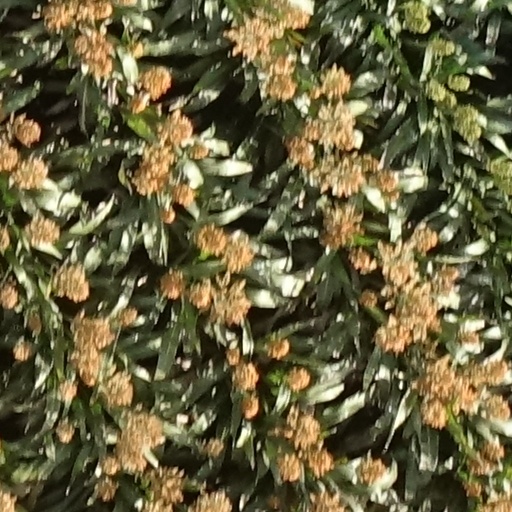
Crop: sorghum